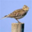
Label: bird